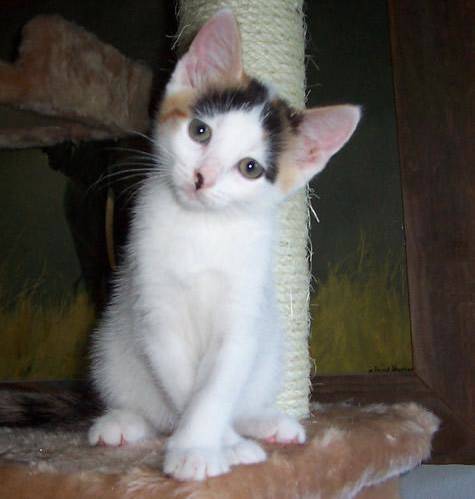
Label: cat